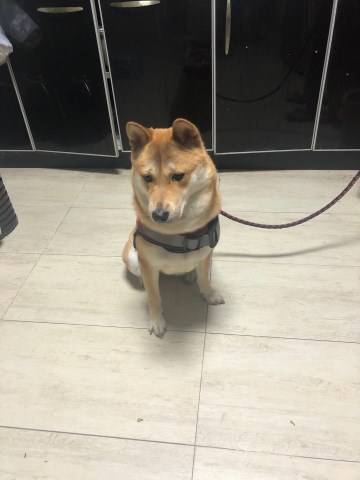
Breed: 1043-n000001-Shiba_Dog